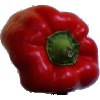
Label: Pepper Red 1